Adams–Fairview Bonanza Farm

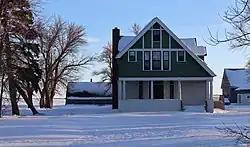
The farm in early 2023

The Adams–Fairview Bonanza Farm near Wahpeton, North Dakota, is a bonanza farm that was developed in 1905. It was listed on the National Register of Historic Places in 1990.